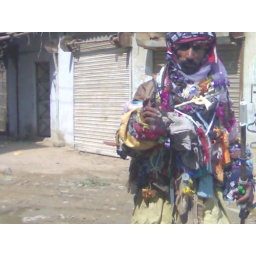
an unkown man; in a very different colorful attire